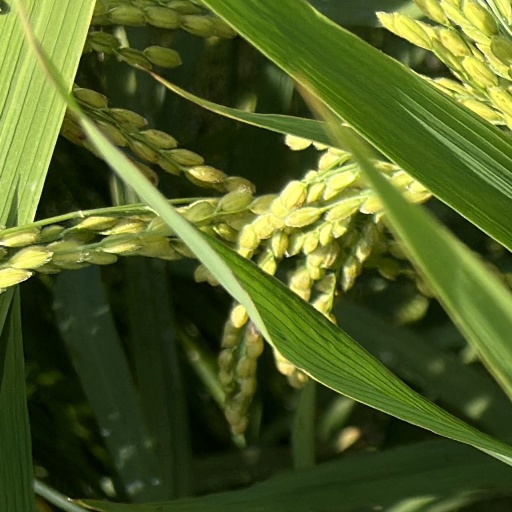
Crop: rice